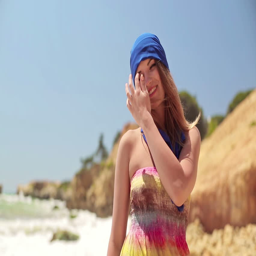
young attractive cheerful woman standing by the sea